Seto-Chūō Expressway

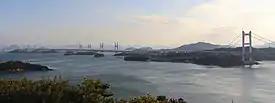

The expressway is long with of that stretch consisting of bridges, chiefly the Great Seto Bridge. The expressway has four lanes along the entire route from Sakaide, Kagawa to Kurashiki in Okayama.